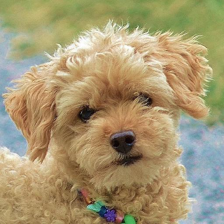
Label: animals